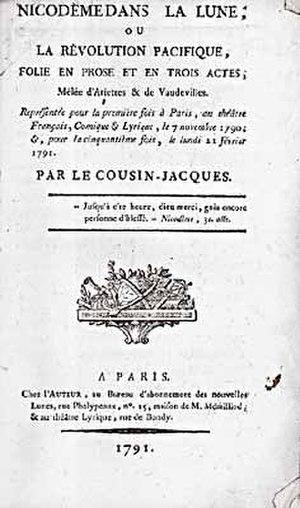
Louis Abel Beffroy de Reigny, dit « le Cousin Jacques », né le 6 novembre 1757 à Laon et mort le 17 décembre 1811 à Paris, est un journaliste, dramaturge et poète comique français, surnommé par ses contemporains « le poète comique de la Révolution ».